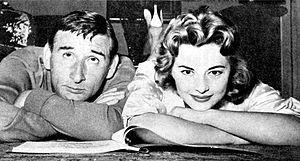
Giovanna Ralli est une actrice italienne.